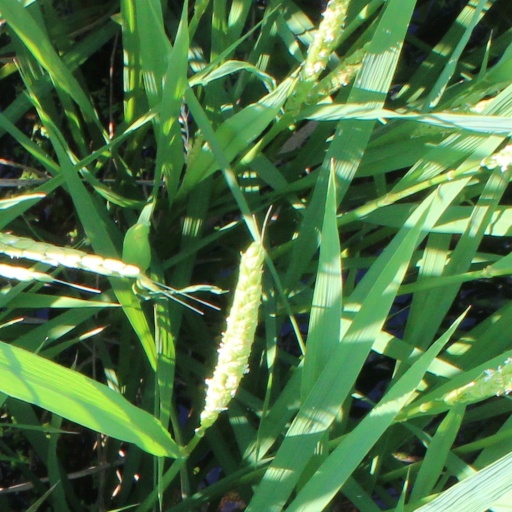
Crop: rice